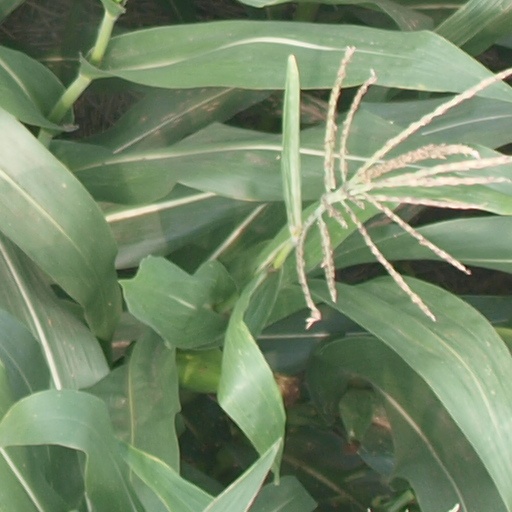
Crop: maize; corn